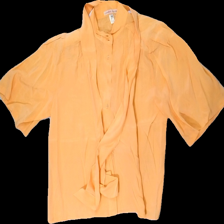
View: front
Type: Blouse
Category: Ladies
Brand: Not in the list
Brand text on label: louise béen
Colors: Orange
Material: 100% silk
Cut: Regular
Size: 38
Season: All
Trend: 80s
Stains: Minor
Damage: fläckar
Damage location: middle center
Damage 2 location: middle left
Price range: <50
Recommended usage: Reuse
Description: orange blus med snöre runt halsen. någon fläck bak på ryggen.
Comment: vintage